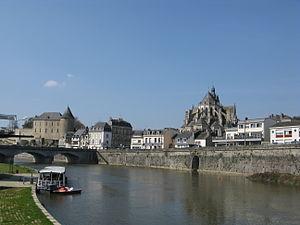
Mayenne est une commune de l'Ouest de la France, située à 250 km à l'ouest de Paris. C'est l'une des deux sous-préfectures du département de la Mayenne dans la région des Pays de la Loire.